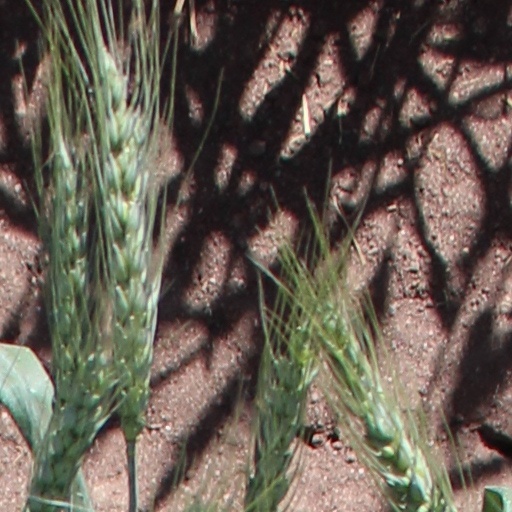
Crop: wheat